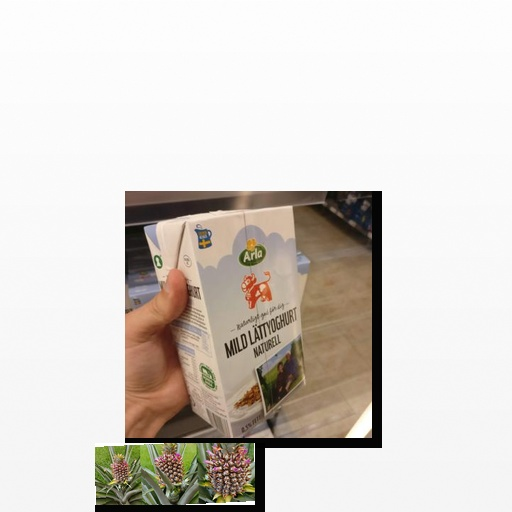
Food items: natural_low_fat_yogurt, pineapple